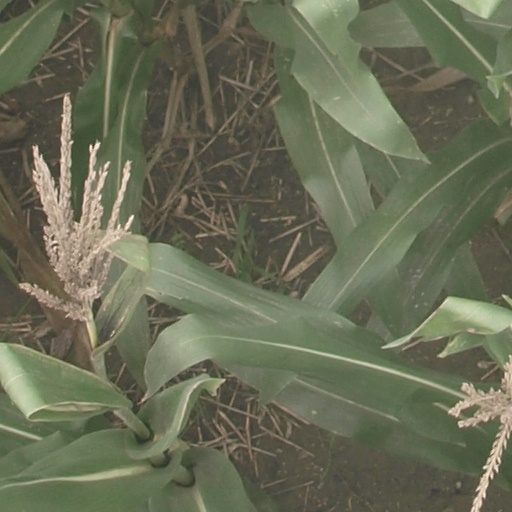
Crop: maize; corn